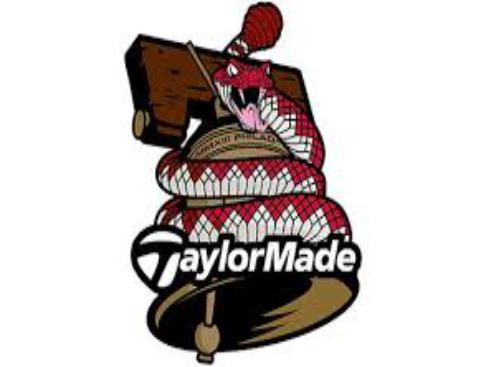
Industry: Sports